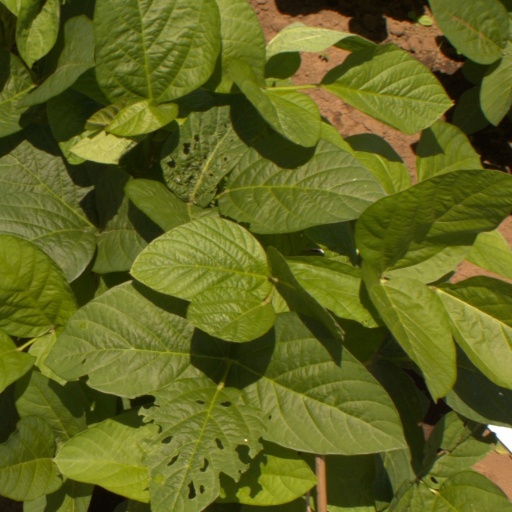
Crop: soybean